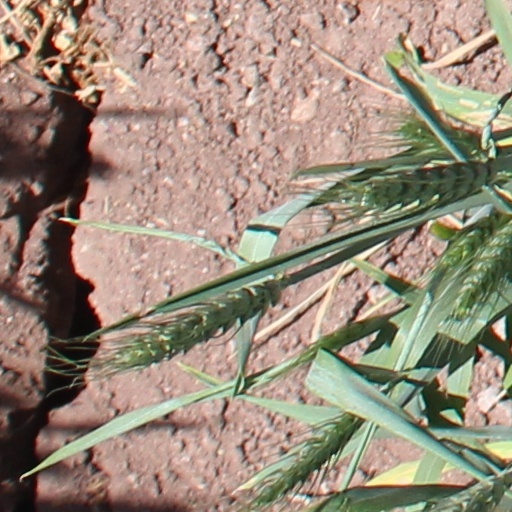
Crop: wheat